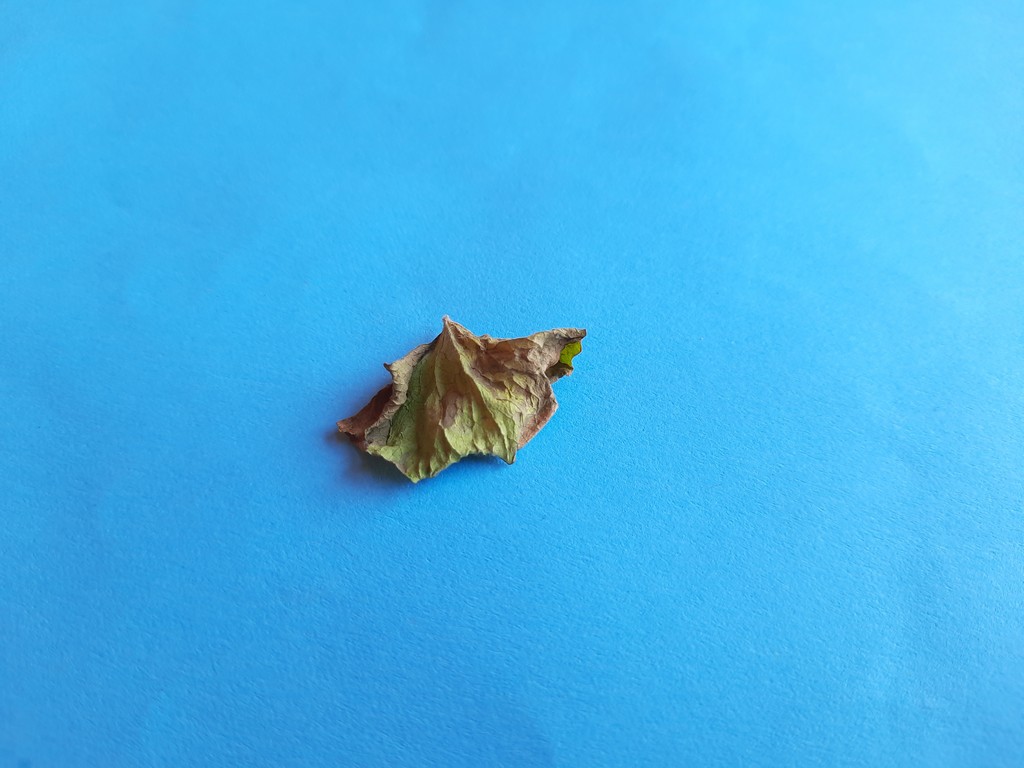
Label: Dried